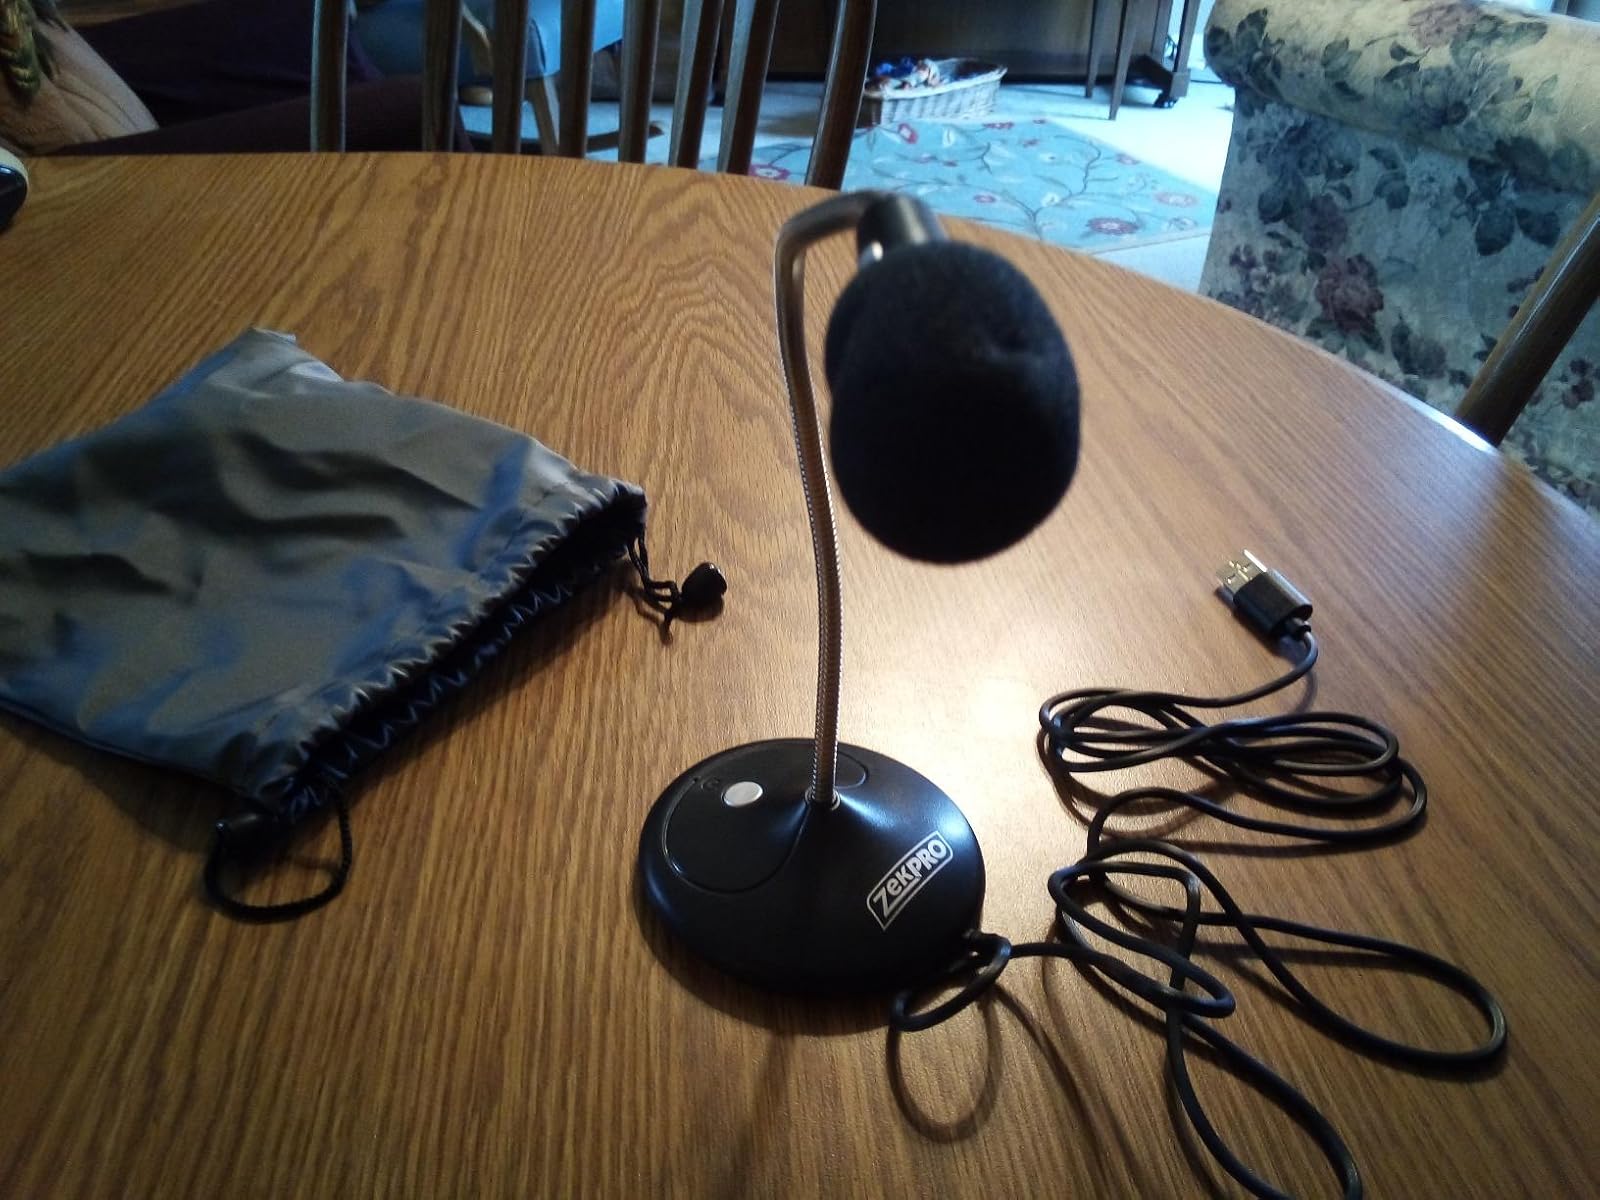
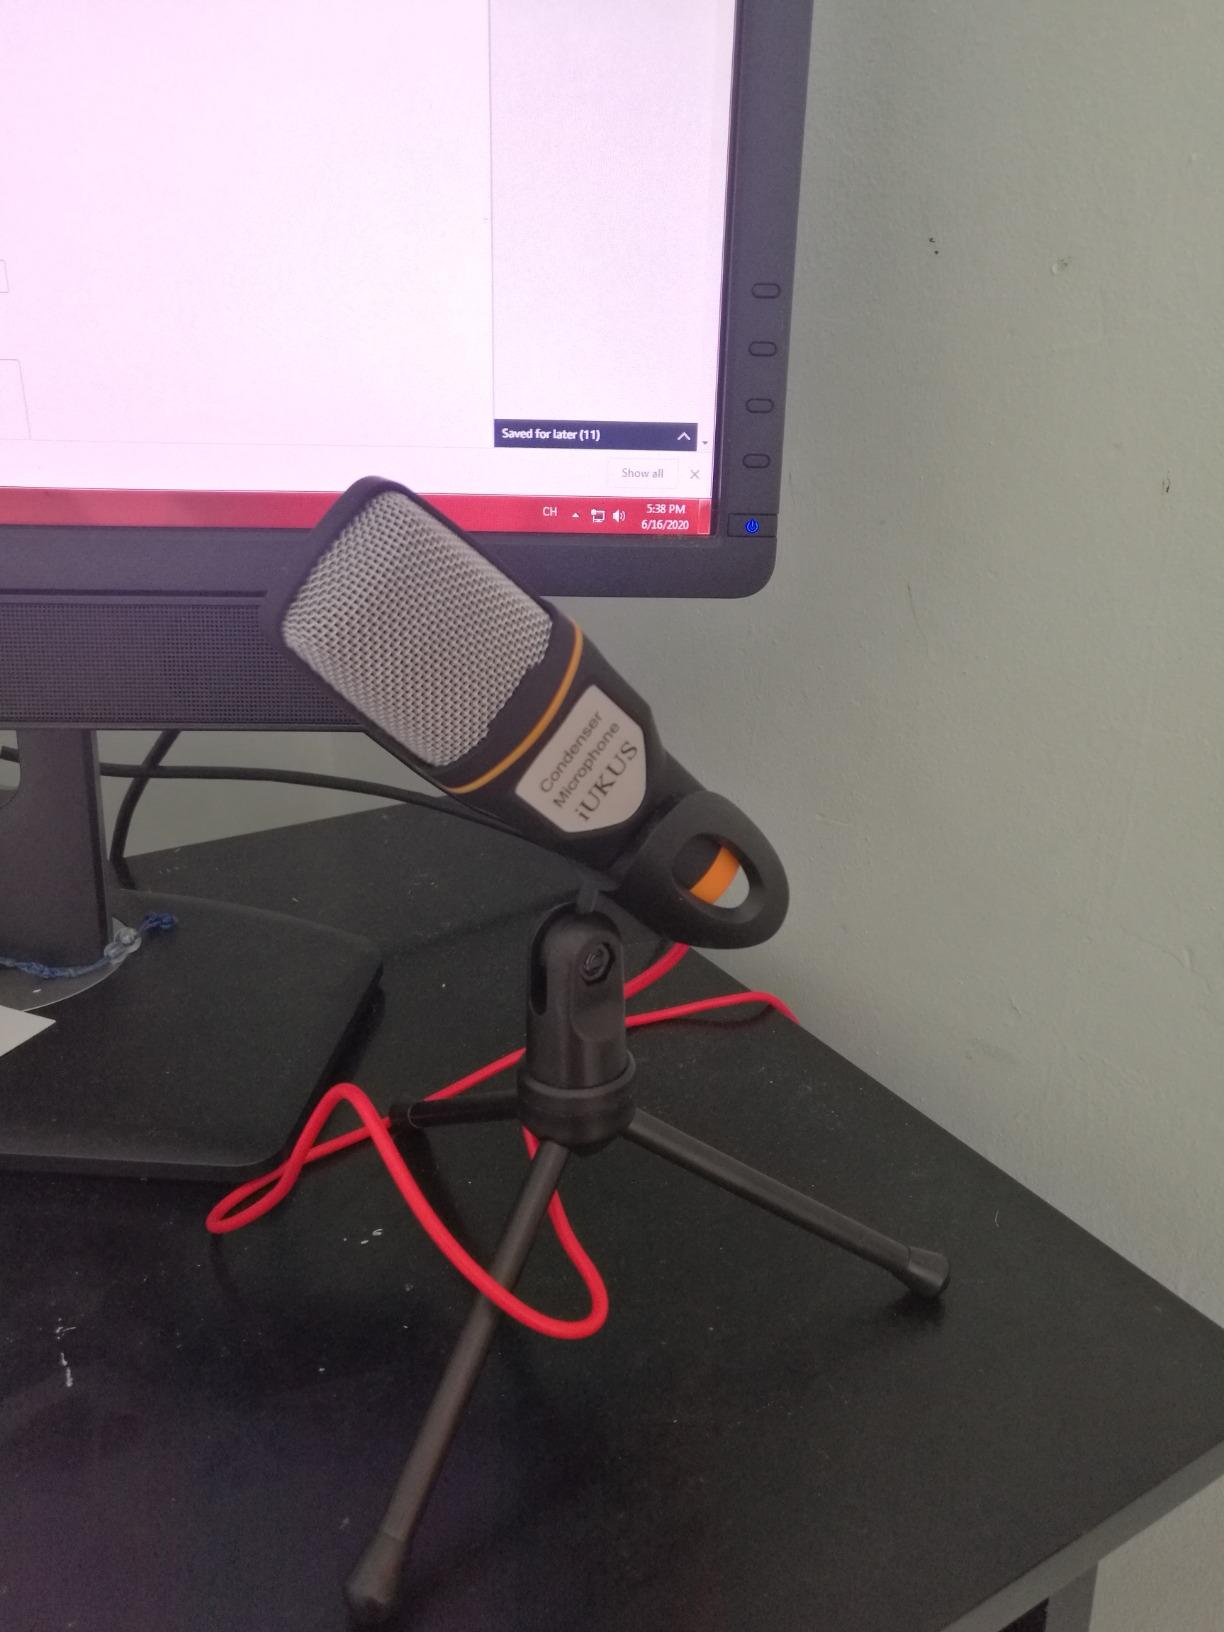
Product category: microphone
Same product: no